Synthetic vision system

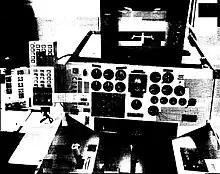
HiMAT Remotely Piloted Aircraft Cockpit with Synthetic Vision Display

NASA used synthetic vision for remotely piloted vehicles (RPVs), such as the High Maneuverability Aerial Testbed or HiMAT. According to the report by NASA, the aircraft was flown by a pilot in a remote cockpit, and control signals up-linked from the flight controls in the remote cockpit on the ground to the aircraft, and aircraft telemetry downlinked to the remote cockpit displays (see photo). The remote cockpit could be configured with either nose camera video or with a 3D synthetic vision display. SV was also used for simulations of the HiMAT. Sarrafian reports that the test pilots found the visual display to be comparable to output of camera on board the RPV.